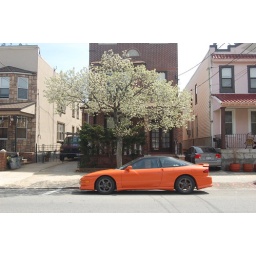
Pyrus calleryana Callery Pear form in flower funky car @41st Street